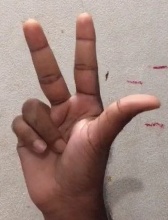
ASL sign: 3